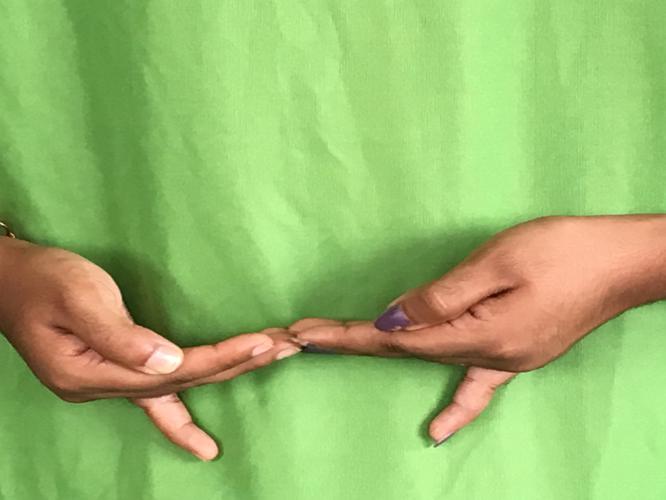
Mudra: Khatva
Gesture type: double_hand